Maia Estianty

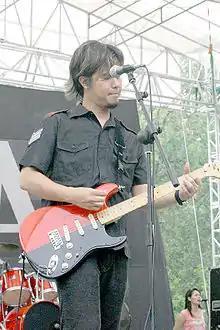
Ahmad Dhani

Estianty and Dhani divorced on 23 September 2008. The separation of the couple, who had been married for twelve years and had three sons; Ahmad Al Ghazali, Ahmad El Jalaluddin Rumi, and Abdul Qodir Jaelani, was not amicable. Estianty filed a police complaint accusing Dhani of abuse, and Dhani refused to give Estianty custody of their children, appealing to the Supreme Court of Indonesia after several lower courts ruled that the children were Estianty's. In 2011, Dhani was reportedly in a relationship with Mulan and had a child with her, and Dhani gave Estianty visitation rights in 2012.